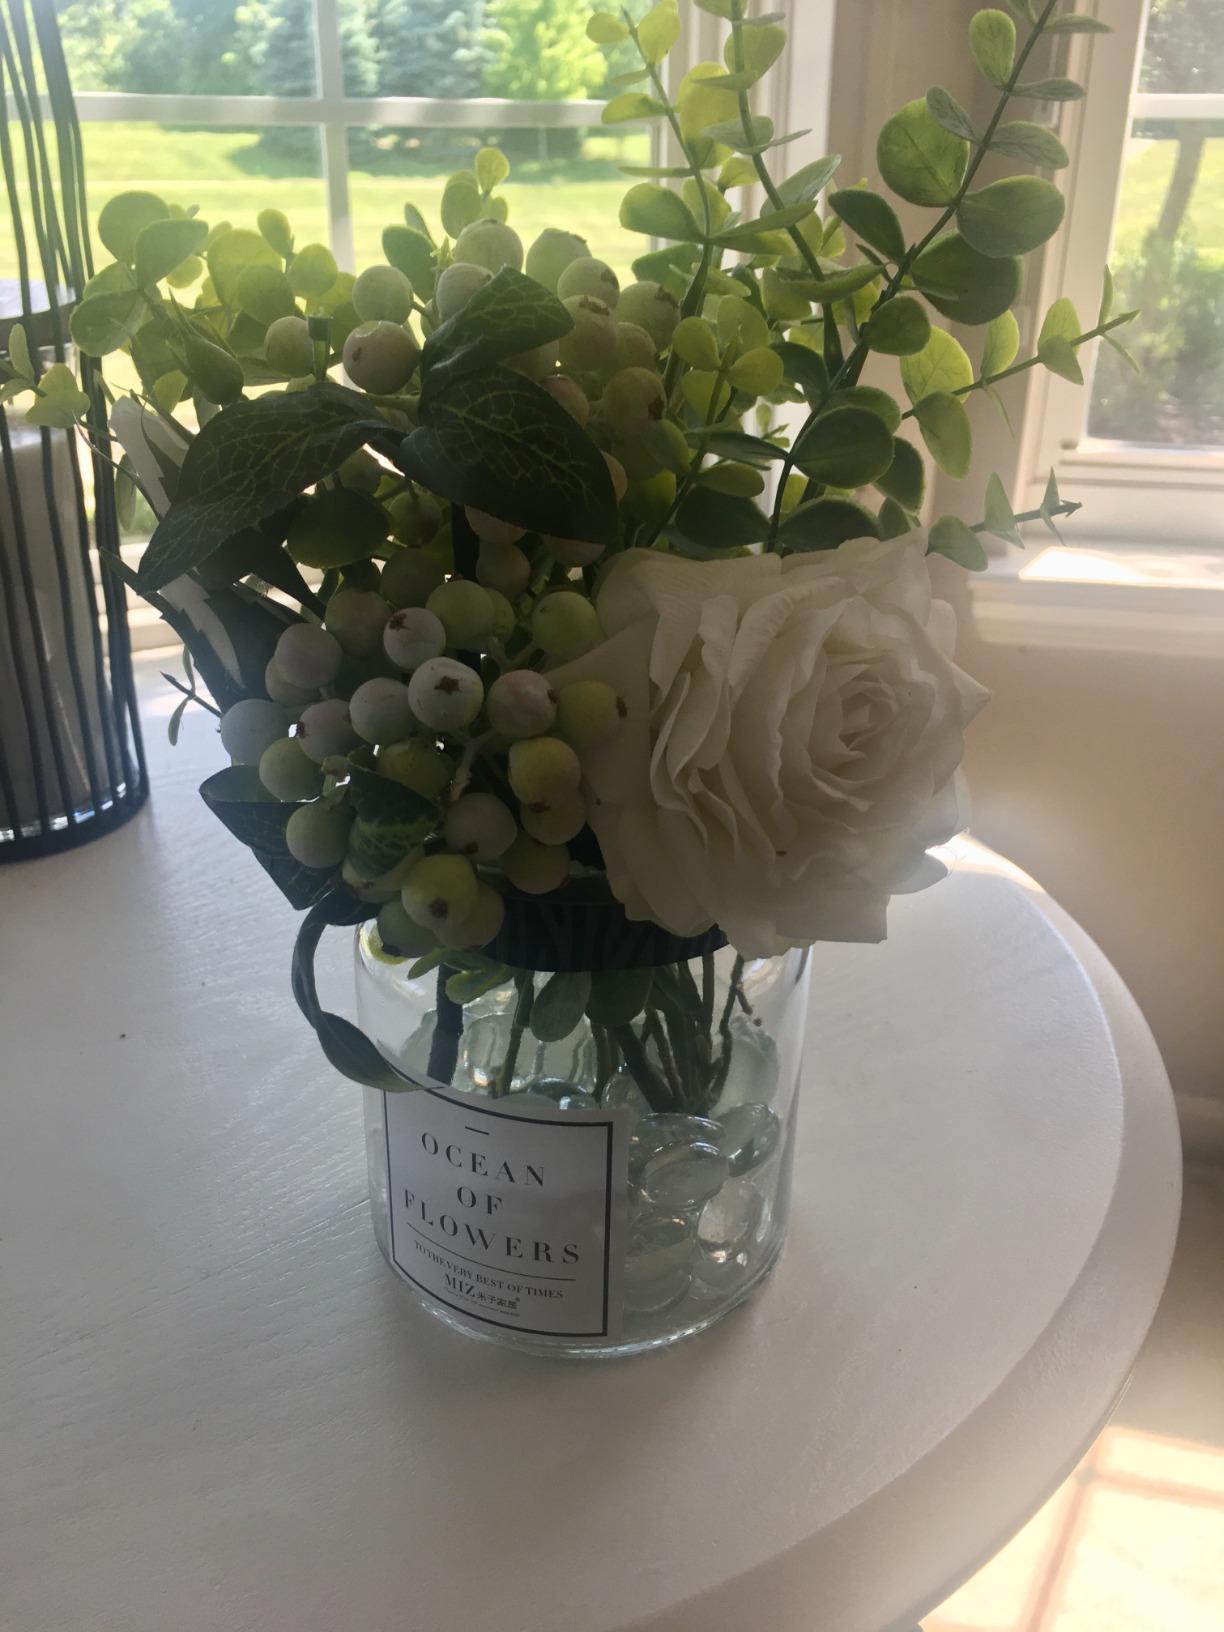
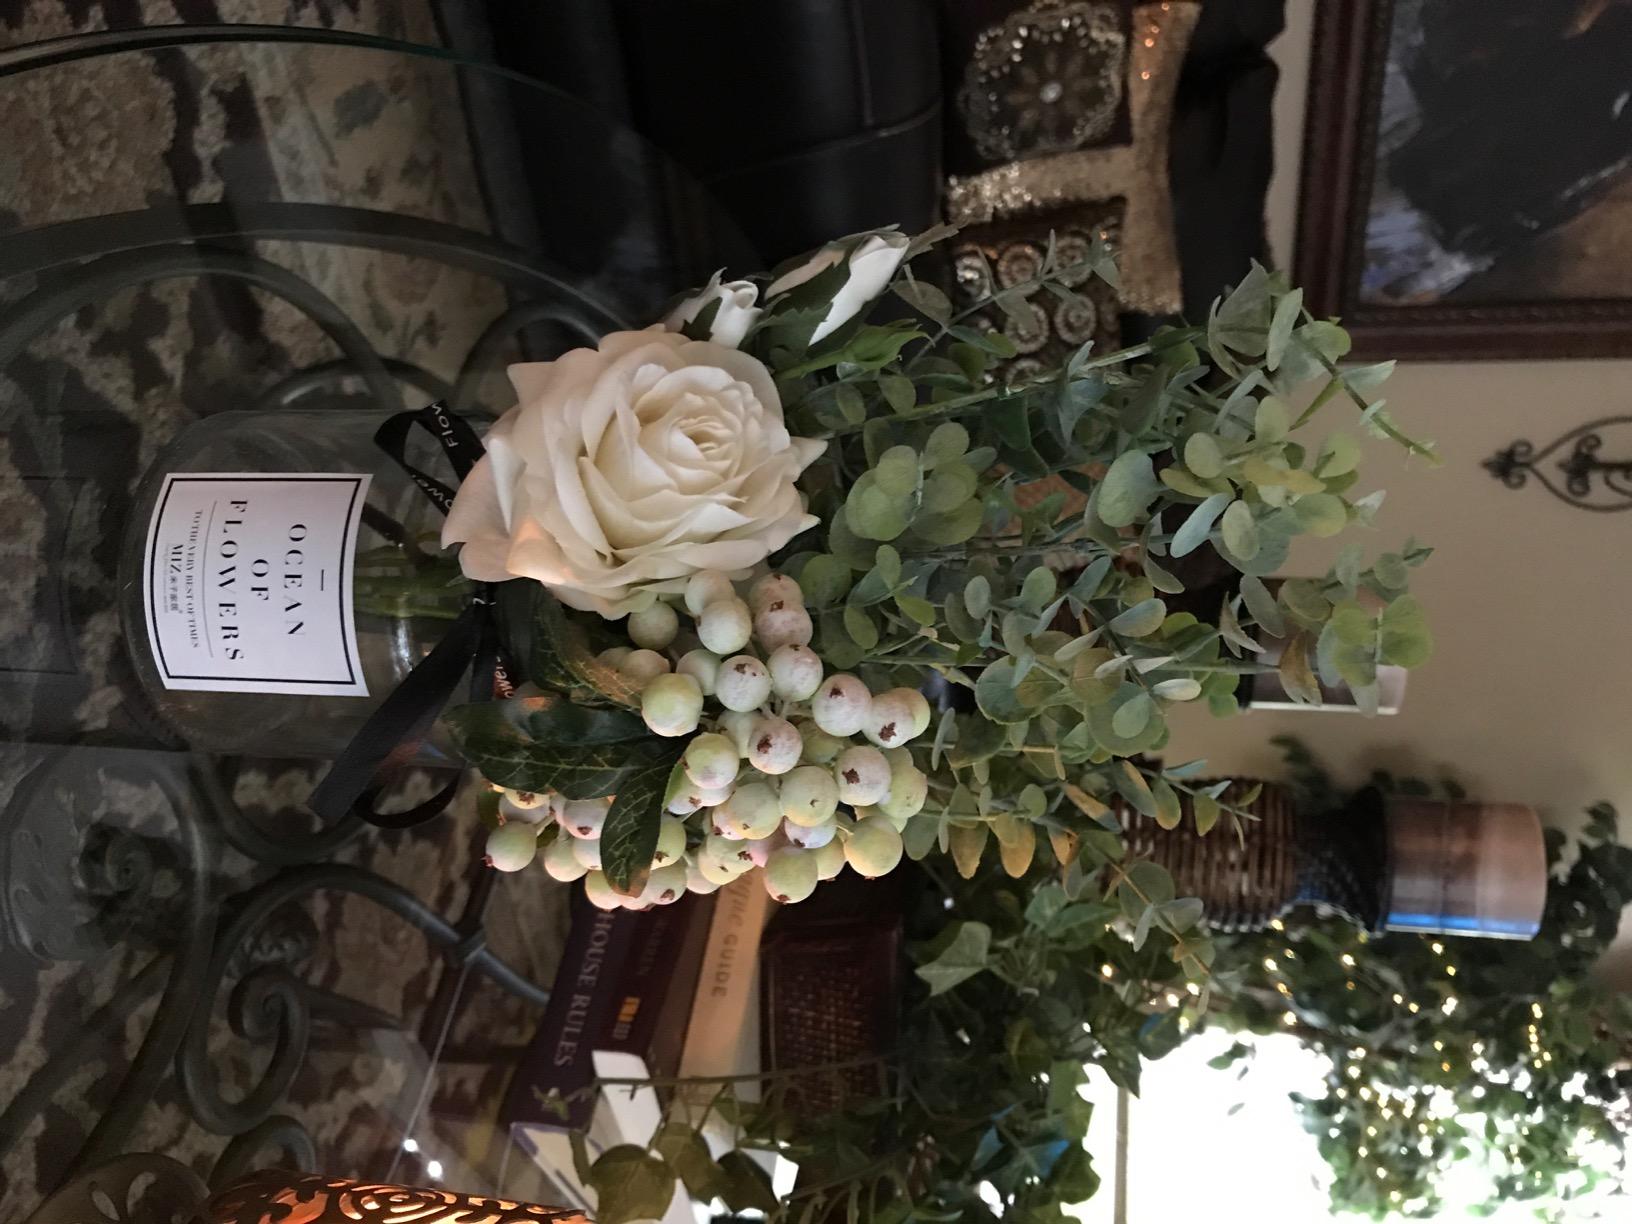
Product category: vase
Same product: yes